Templeton, Pembrokeshire

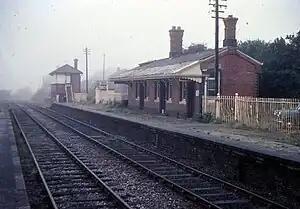
Templeton Station

The layout of the present village is an example of deliberate planning in the Middle Ages, with a single main street fronted by houses with their respected plots extending behind each dwelling. These houses and plots, the "burgages" of the Middle Ages, form a coherent unit imposed on the landscape and set in a regular system of fields, which themselves still show the narrow strips representing recent enclosures from an extensive medieval "open field" agricultural field system.